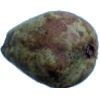
Label: pear_stone